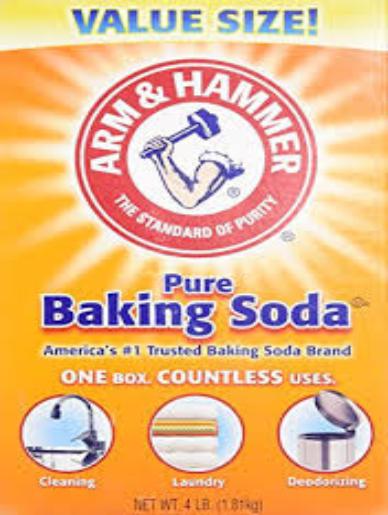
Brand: Bacon soda
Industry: Food